Austria–Russia relations

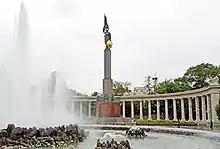
Soviet War Memorial in Vienna

The visit to Saint Petersburg of Austrian Emperor Franz Joseph and his conference with Nicholas II of Russia in 1897 heralded a secret agreement between the two empires to honor and seek to maintain the "status quo" in the Balkans, which was in line with Vienna's attempts to forestall an emergence of a large Slavic state in the region. In 1903 the pro-Austrian King Alexander I of Serbia was assassinated in a coup. The new King Peter I of Serbia was pro-Russian and relations between Serbia and Austria-Hungary and therefore also with Russia, deteriorated. Austria-Hungary's formal annexation of the Bosnia Vilayet in 1908 dismayed Russia as well as all the other Great Powers and Austria-Hungary's Balkan neighbours, who viewed the action as a violation of the Treaty of Berlin. While Russia eventually backed down, relations between the two empires were permanently damaged. The lasting result was bitter enmity between Austria-Hungary on one side and Serbia and Russia on the other.